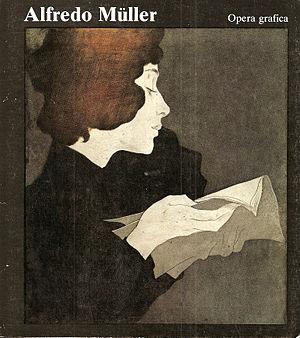
Page de couverture d'Alfredo Müller. Opera grafica. Livorno 1982, avec ""La Liseuse"" 1899, eau-forte 35,5 x 31,5 cm créée pour le magazine ""Cocorico""Italiano: Copertina di Alfredo Müller. Opera grafica. Livorno 1982, con ""La Liseuse"" 1899, acquaforte 35,5 x 31,5 cm incisa per la rivista ""Cocorico"""
Alfredo Müller est un artiste de nationalité suisse et française, peintre et graveur, né à Livourne et mort à Paris, dont la vie est divisée en périodes alternativement toscanes et parisiennes.